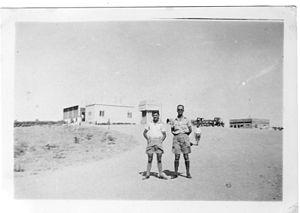
Ayelet-Hashahar est un kibboutz situé dans le Nord d'Israël, à proximité du site archéologique de Hatzor et des villes de Hatzor-Haglilit et Rosh Pina. "Ayelet-Hashahar", "La biche de l'aurore", fait référence au titre du Psaume 22, repris dans le nom du village arabe Nédjimat el-Soubah.